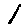
Label: 1